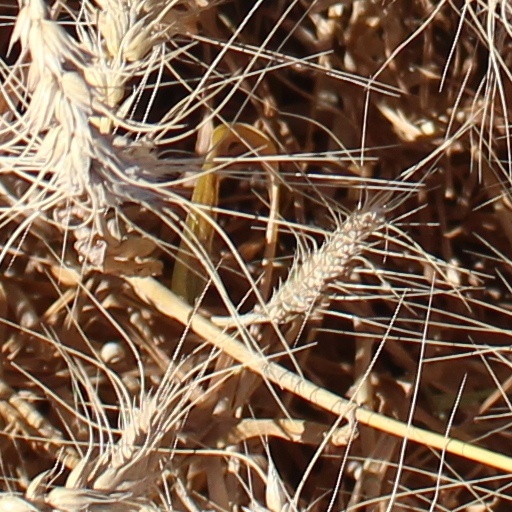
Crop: wheat